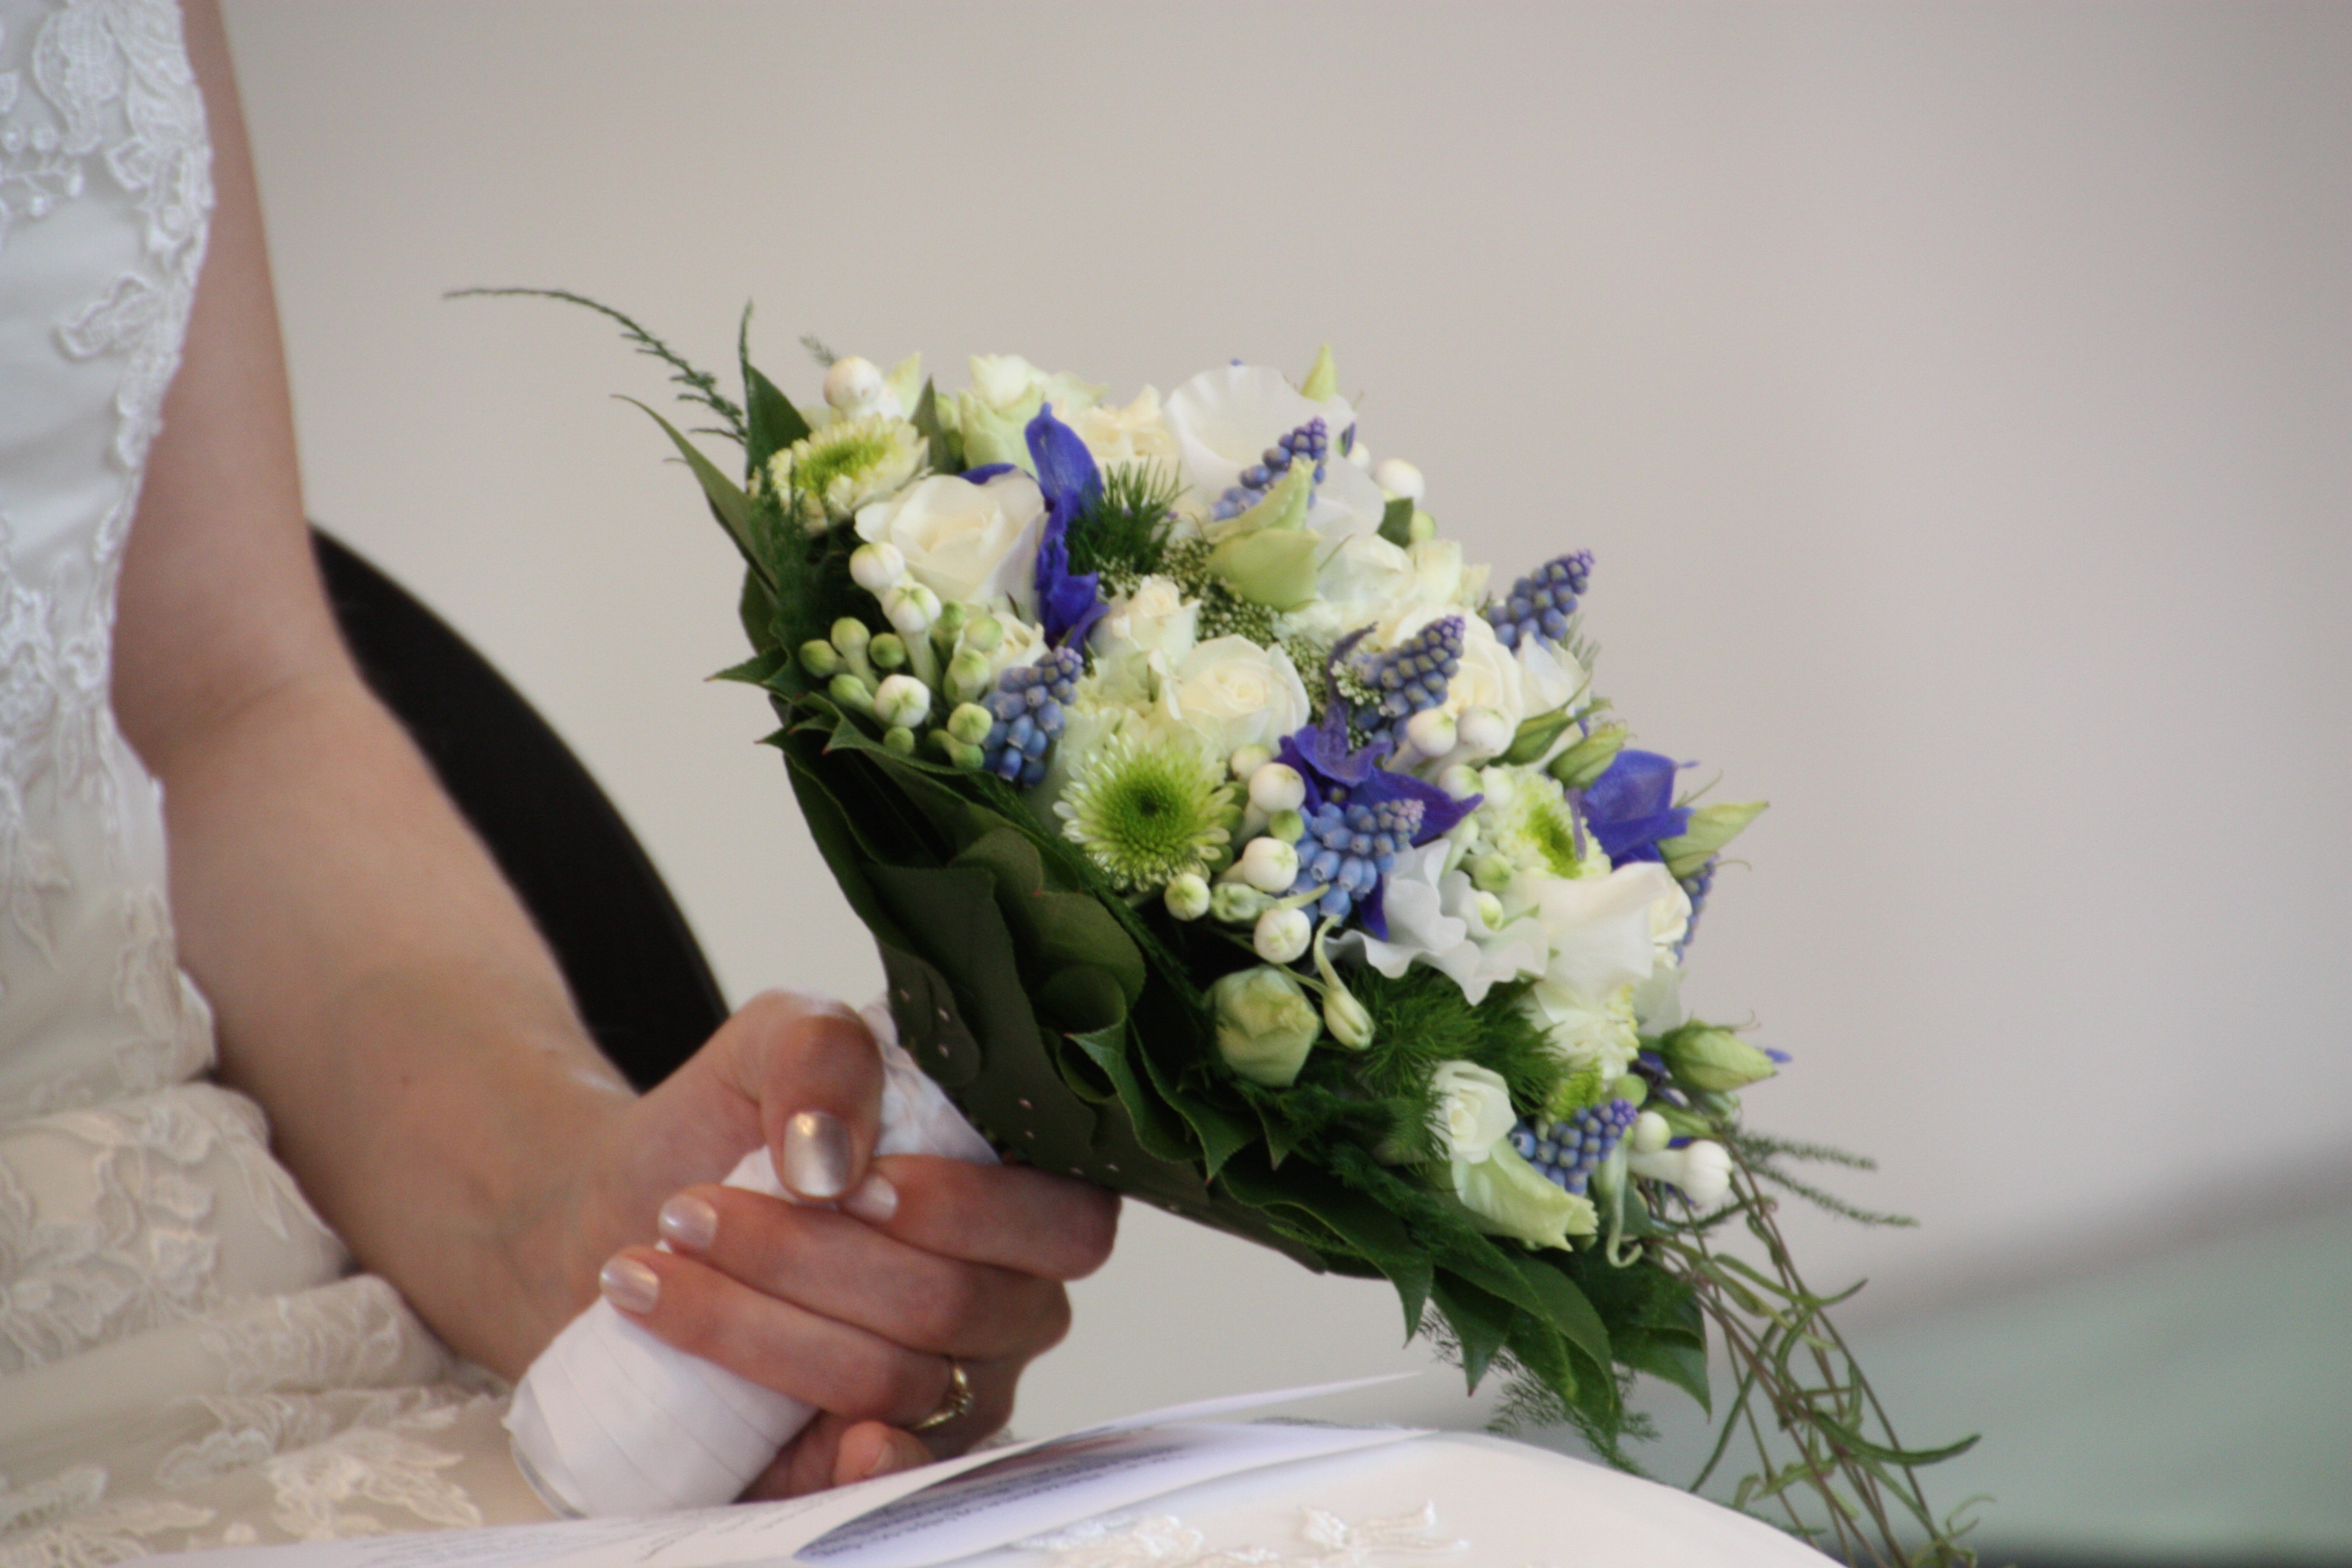
plant, white, flower, bouquet, rose, romance, blue, wedding, bride, flora, flowers, ceremony, art, denmark, beautiful, floristry, bridal bouquet, breach, flower bouquet, cut flowers, floral design, flower arranging